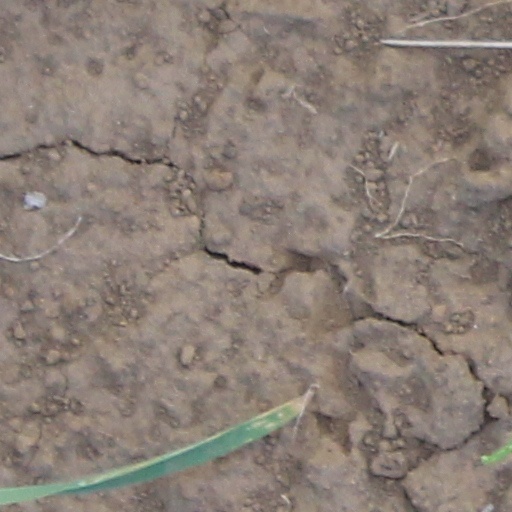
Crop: wheat